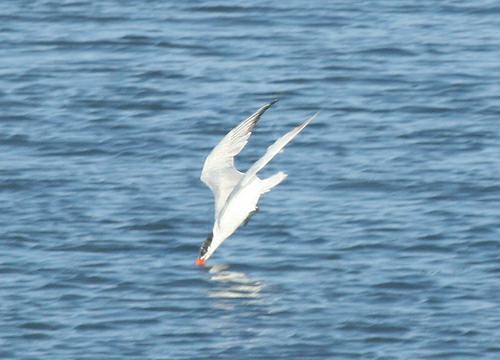
A photo of a caspian tern